Fascine

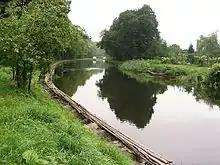
Templin Channel in Templin, Germany. The riverbank was strengthened with fascines.

A fascine (pronounced ) is a rough bundle of brushwood or other material used for strengthening an earthen structure, or making a path across uneven or wet terrain. Typical uses are protecting the banks of streams from erosion (a fascine mattress), covering marshland, or providing ground improvement in a manner similar to that of modern geotextiles.